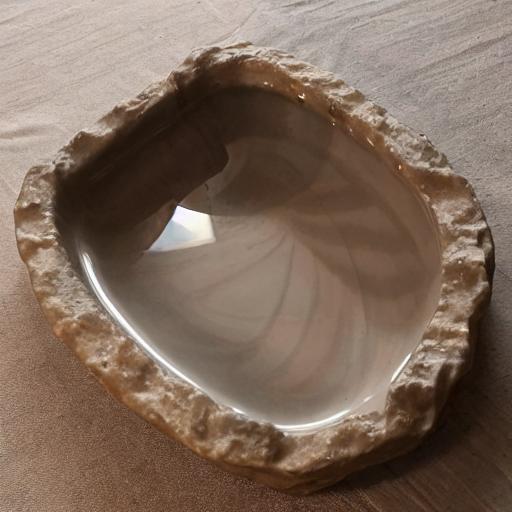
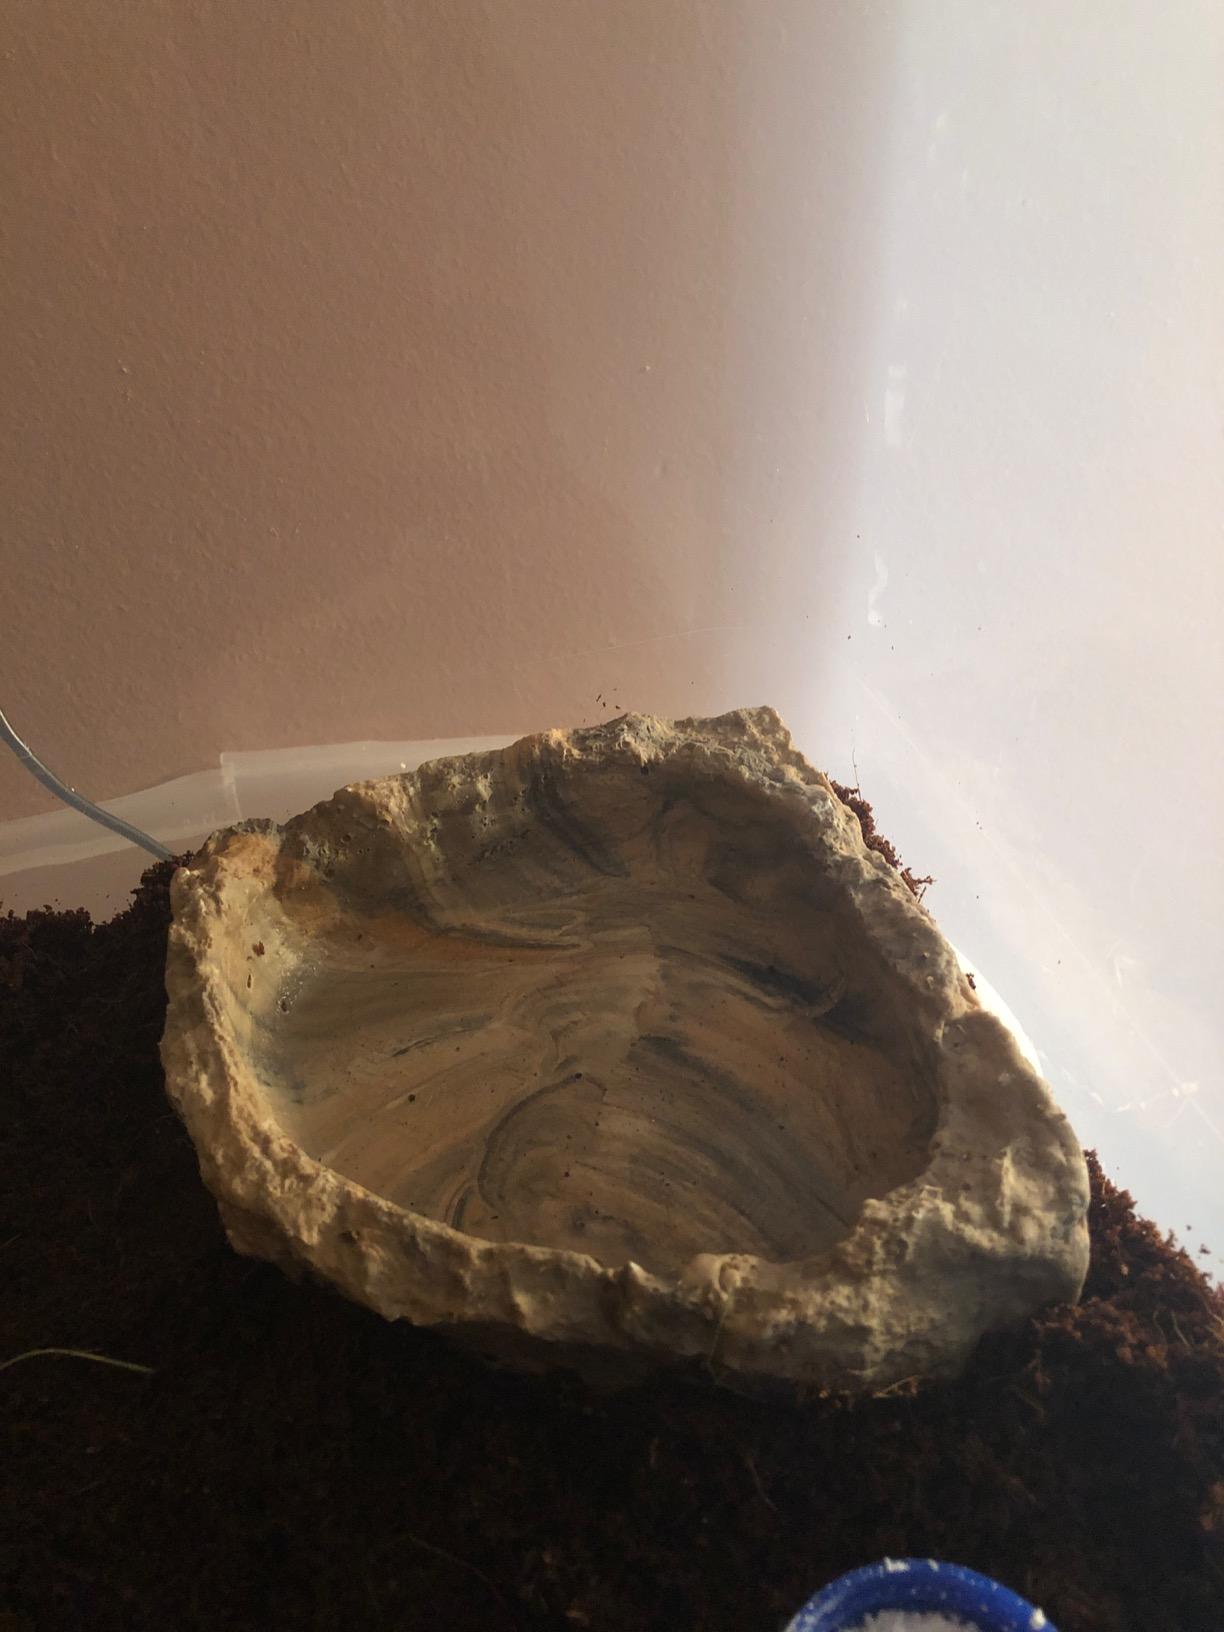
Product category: items_bowl
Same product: no